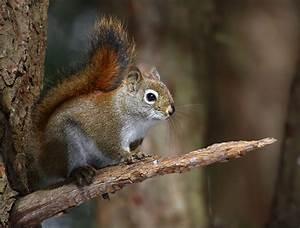
squirrel